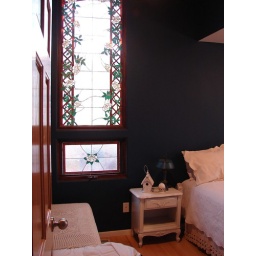
stained glass windows in blue/white bedroom